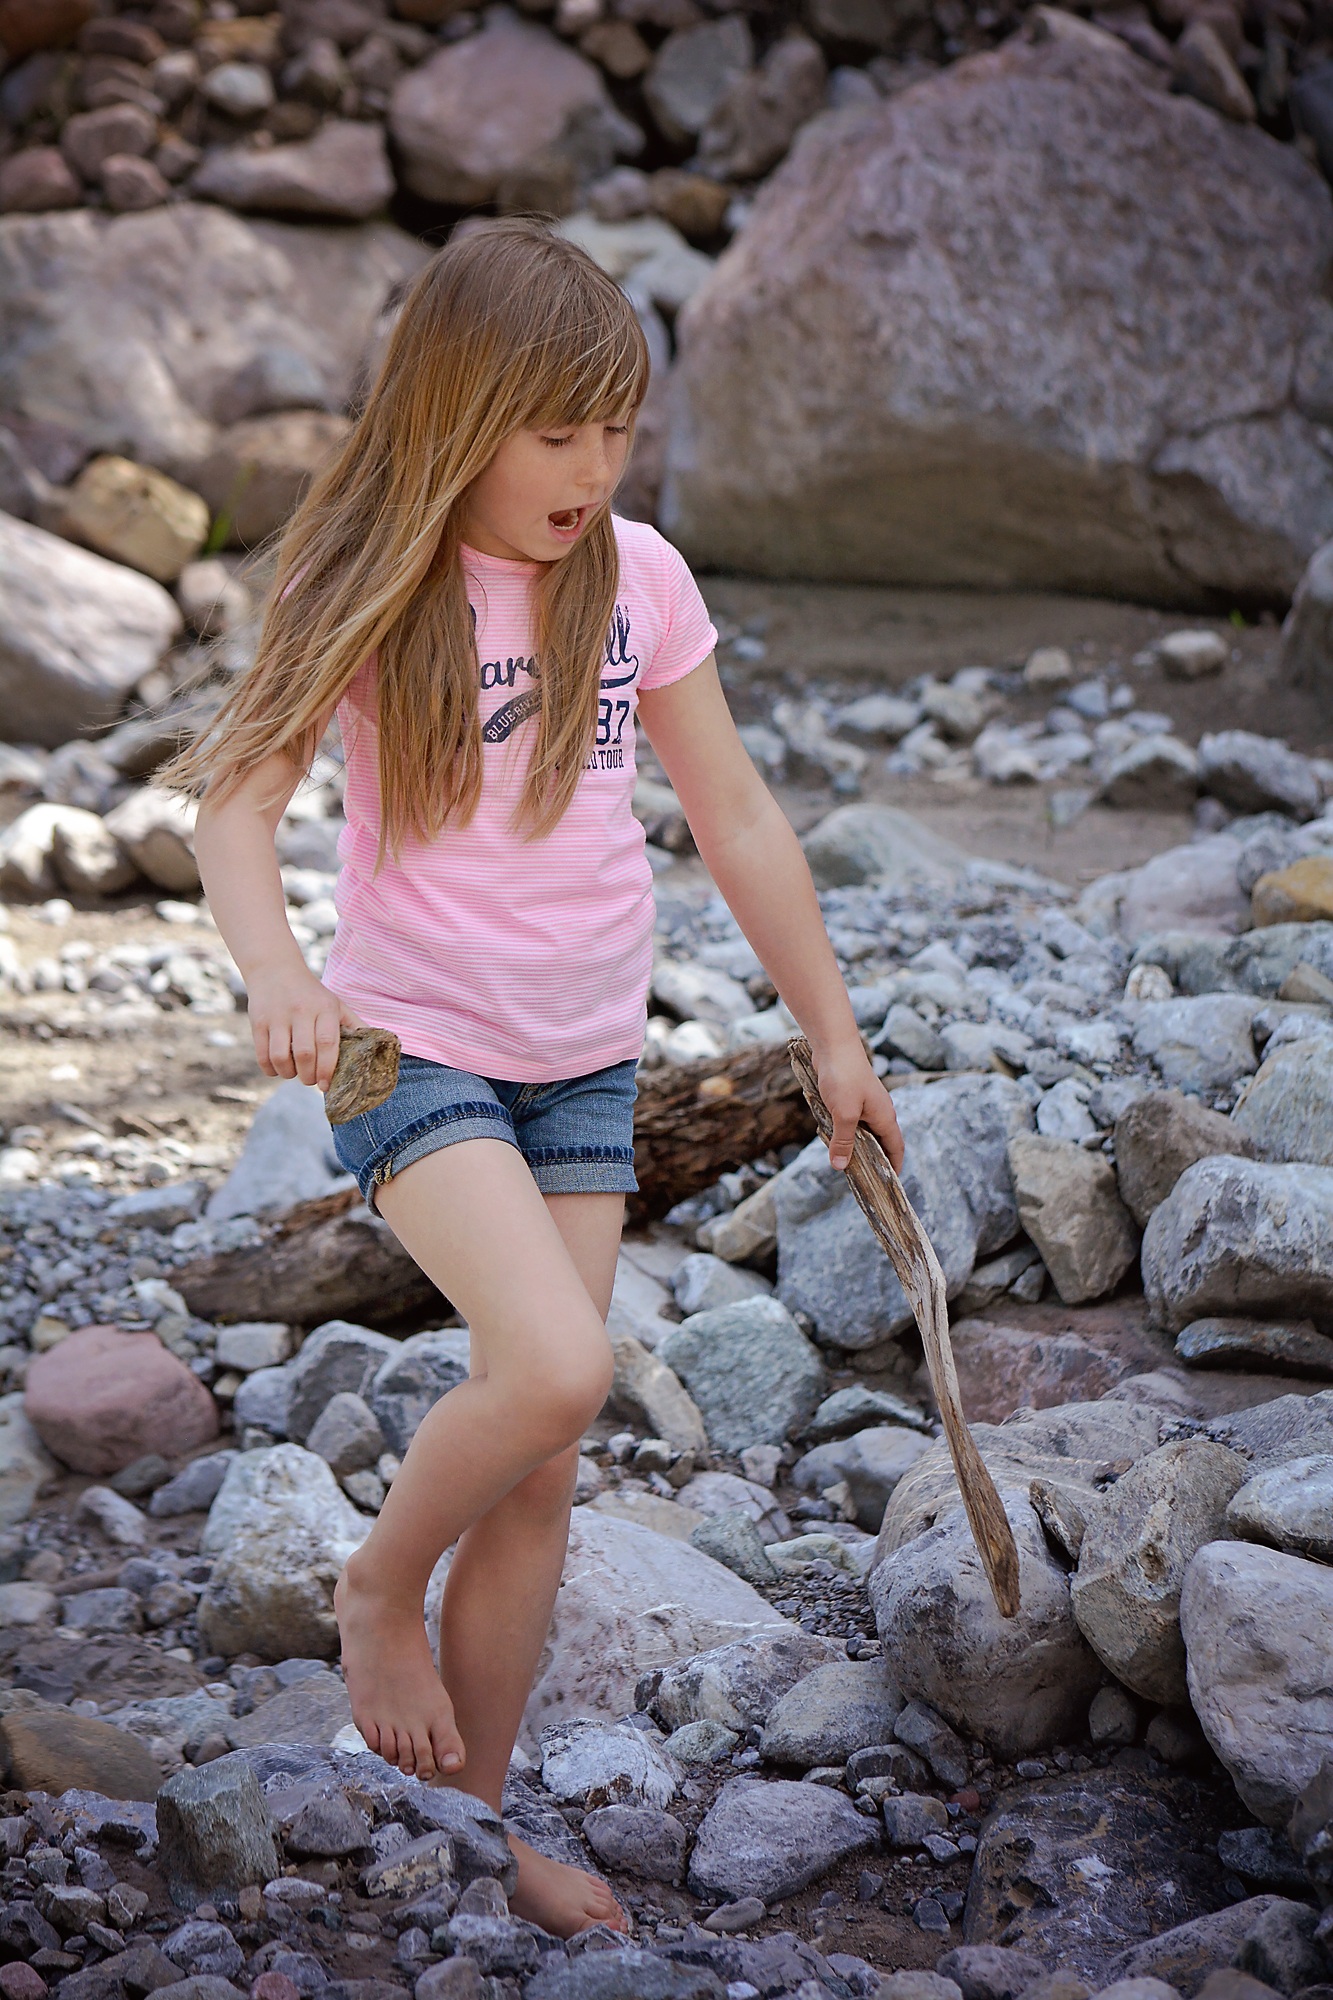
hand, sea, nature, sand, rock, person, girl, woman, photography, leg, model, spring, child, human, fashion, clothing, lady, season, material, long hair, human body, barefoot, stones, dress, photograph, skin, beauty, blond, out, bach, stream bed, photo shoot, portrait photography, human positions, art model